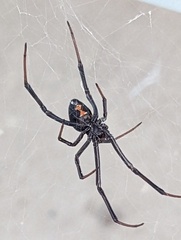
Species: Lactrodectus_hesperus